N10 highway

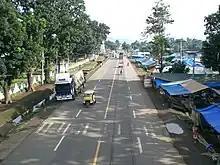
Sayre Highway in Valencia, Bukidnon

N10 starts from a junction and northern terminus in Butuan–Cagayan de Oro–Iligan Road (N9) and starts as Sayre Highway in Cagayan de Oro. It treverses to the cities and municipalities of Manolo Fortich, Impasugong, Malaybalay, Valencia and Maramag. The road after reaching the junction of Bukidnon–Davao Road, changes the route to N943 and continues at the former route.